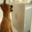
Label: dog